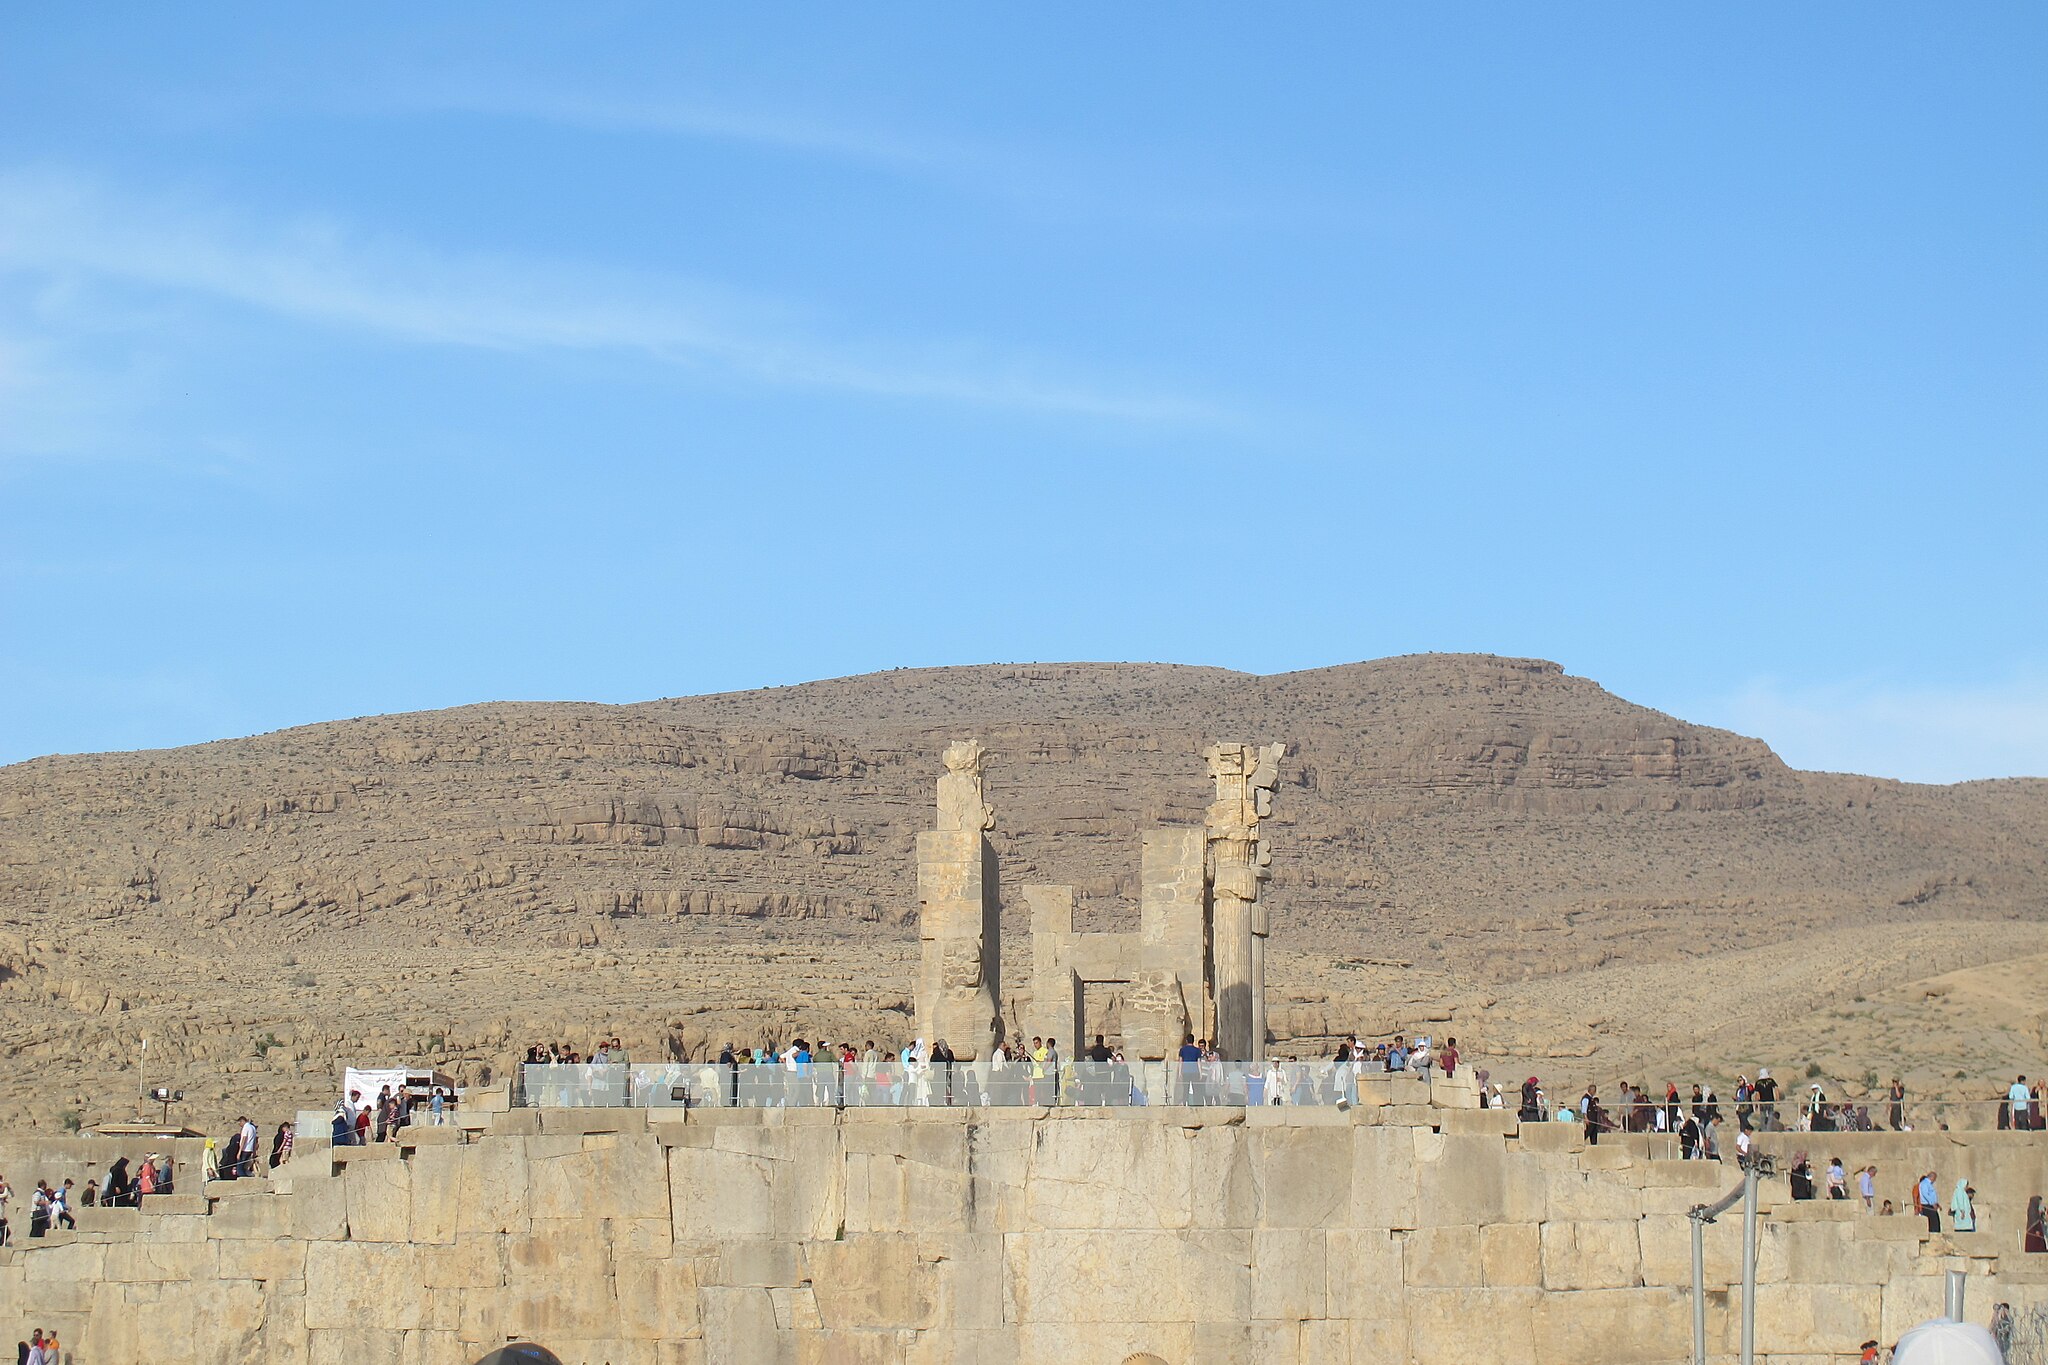
Title: تخت جمشید به روایت مینیک6
Date: 2016-07-16 23:06:29
Categories: Images from Wiki Loves Monuments 2018, Self-published work, Cultural heritage monuments in Iran with known IDs, Uploaded via Campaign:wlm-ir, Images from Wiki Loves Monuments in Marvdasht, 2016 in Persepolis, Images from Wiki Loves Monuments 2018 in Iran, Remote views of Gate of All Nations